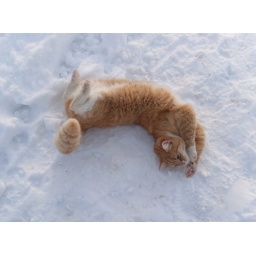
Every time I stopped walking this cat I befriended would roll around on it's back in the snow.